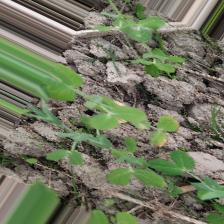
Label: Normal